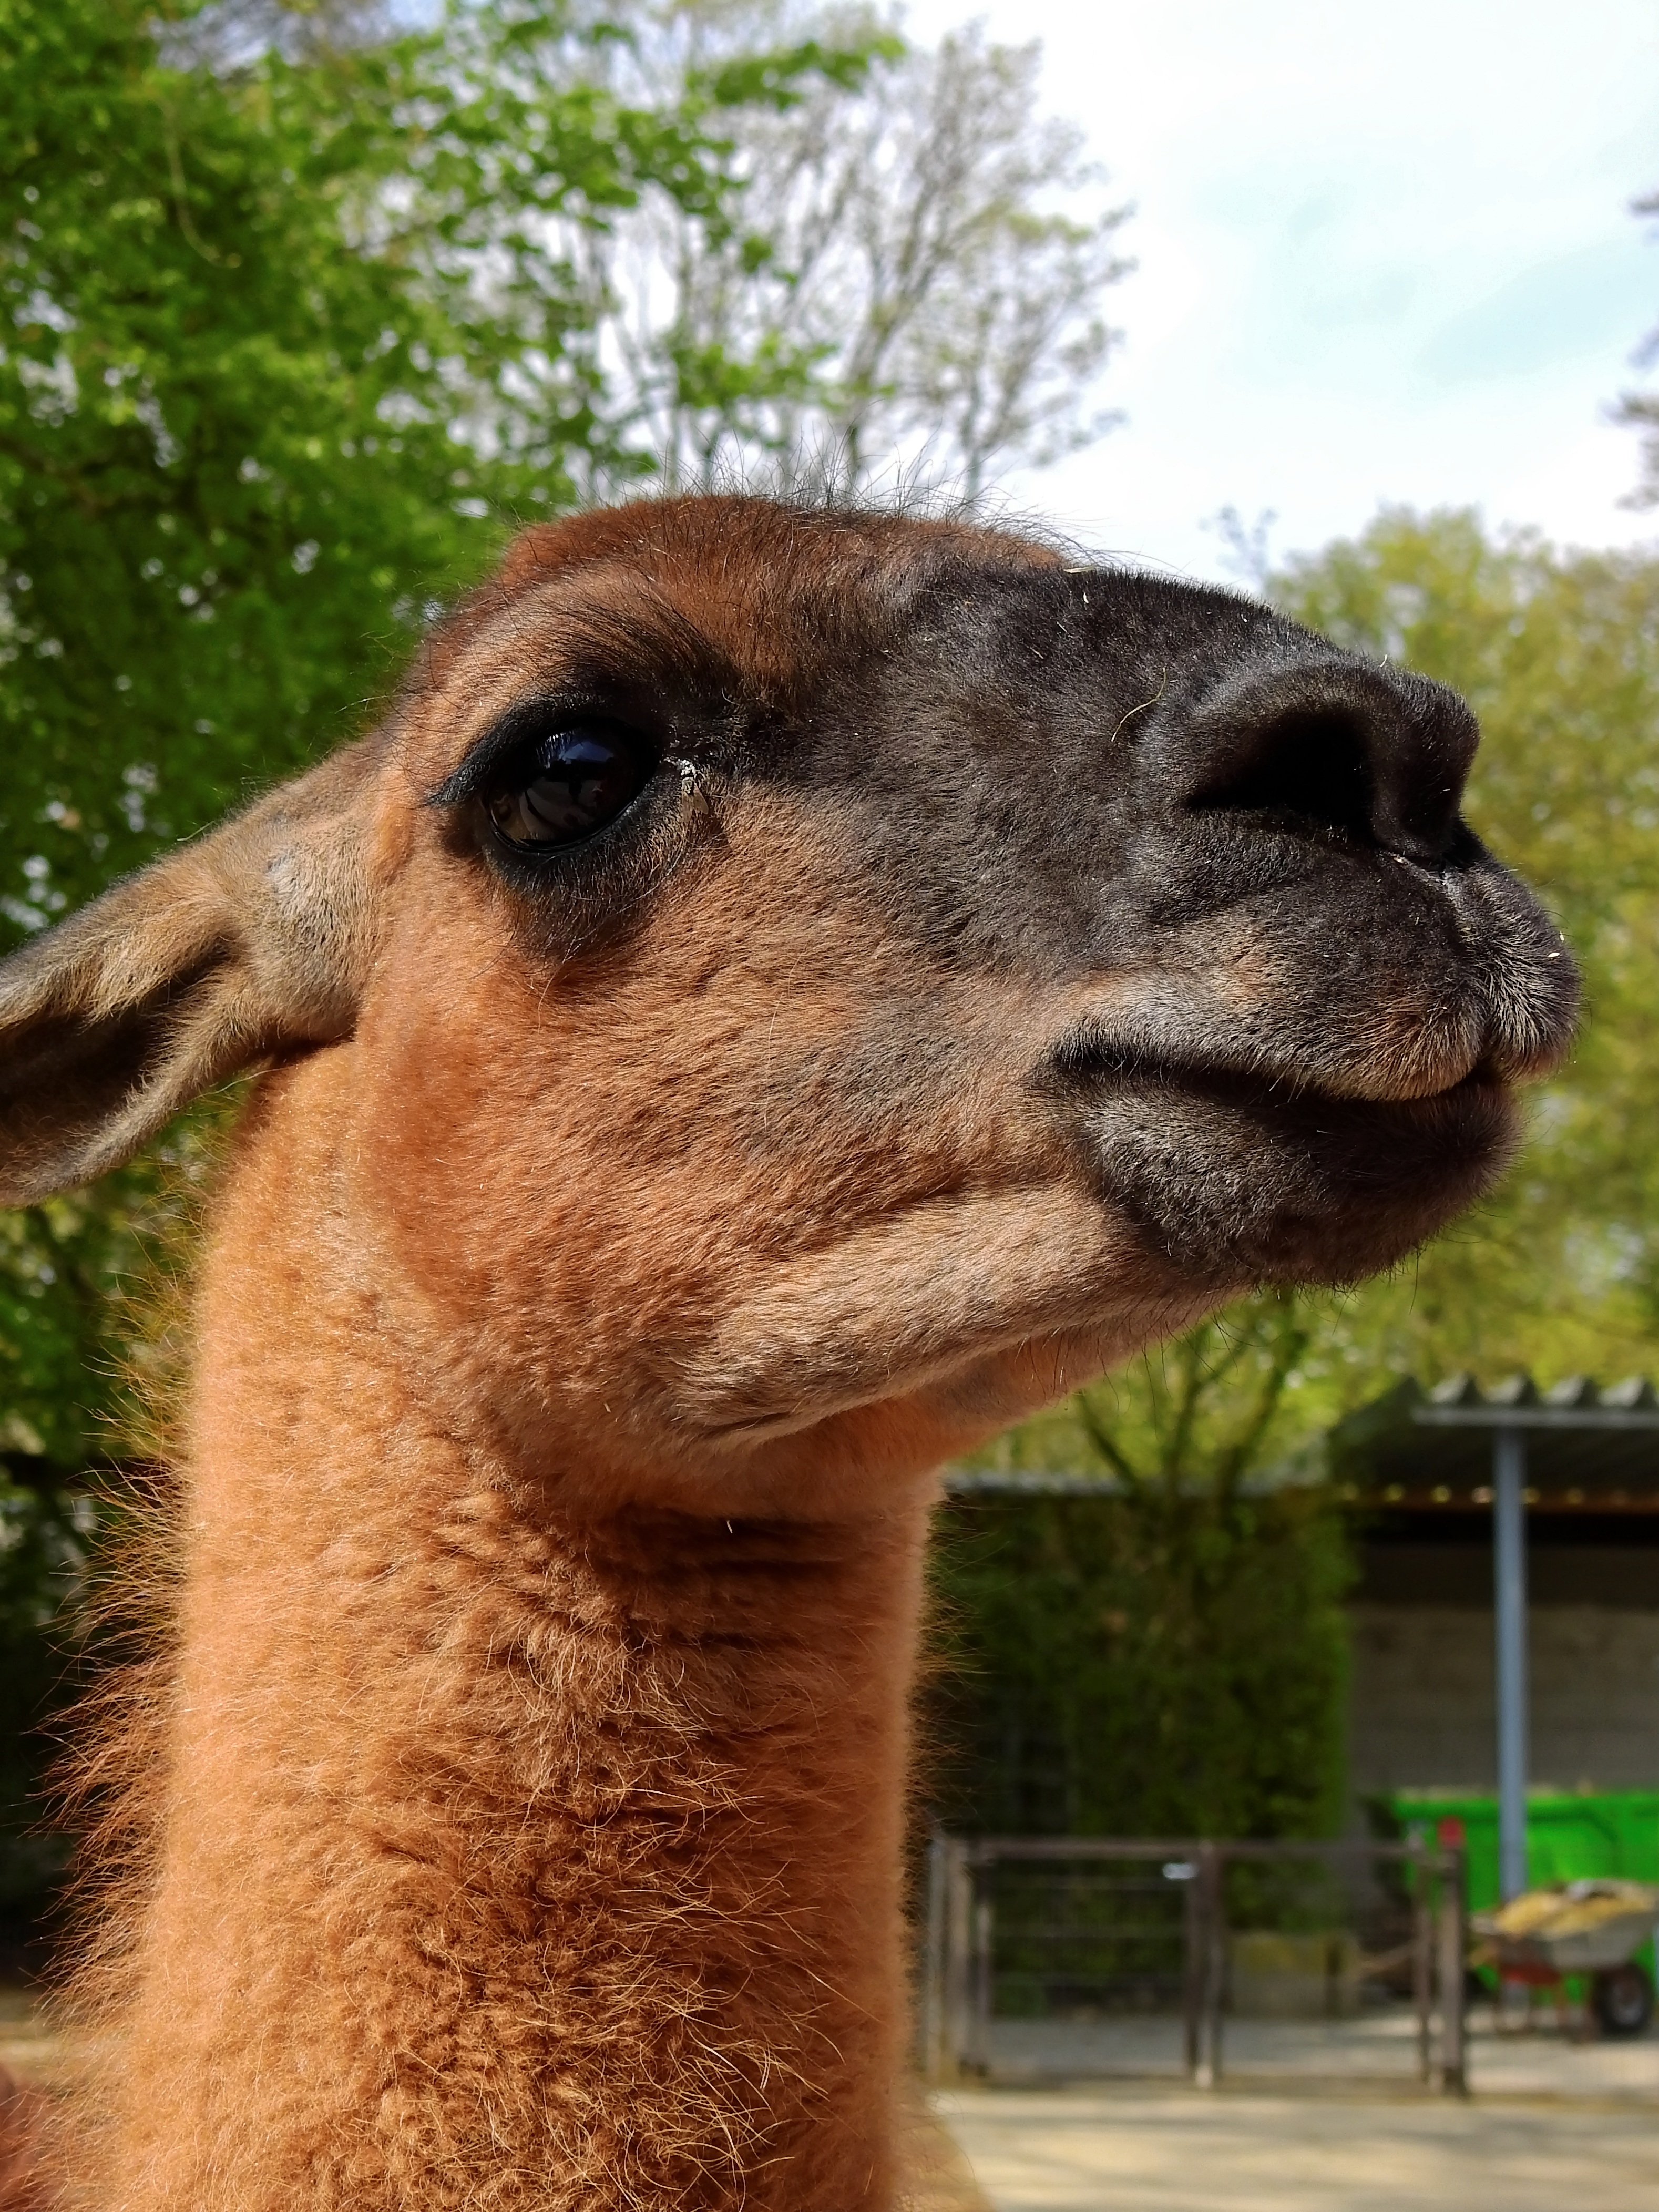
animal, wildlife, zoo, camel, livestock, mammal, fauna, llama, alpaca, face, lama, vertebrate, camel like mammal, arabian camel